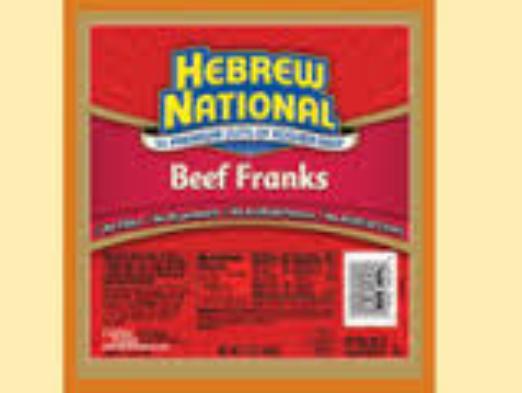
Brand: Hebrew National
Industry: Food